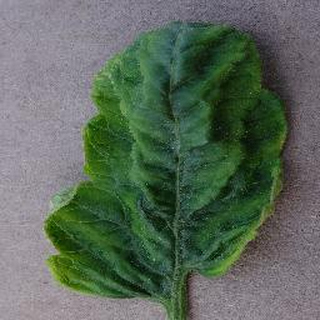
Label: tomato_yellow_leaf_curl_virus